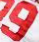
Number: 9